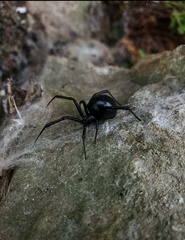
Species: Lactrodectus_hesperus